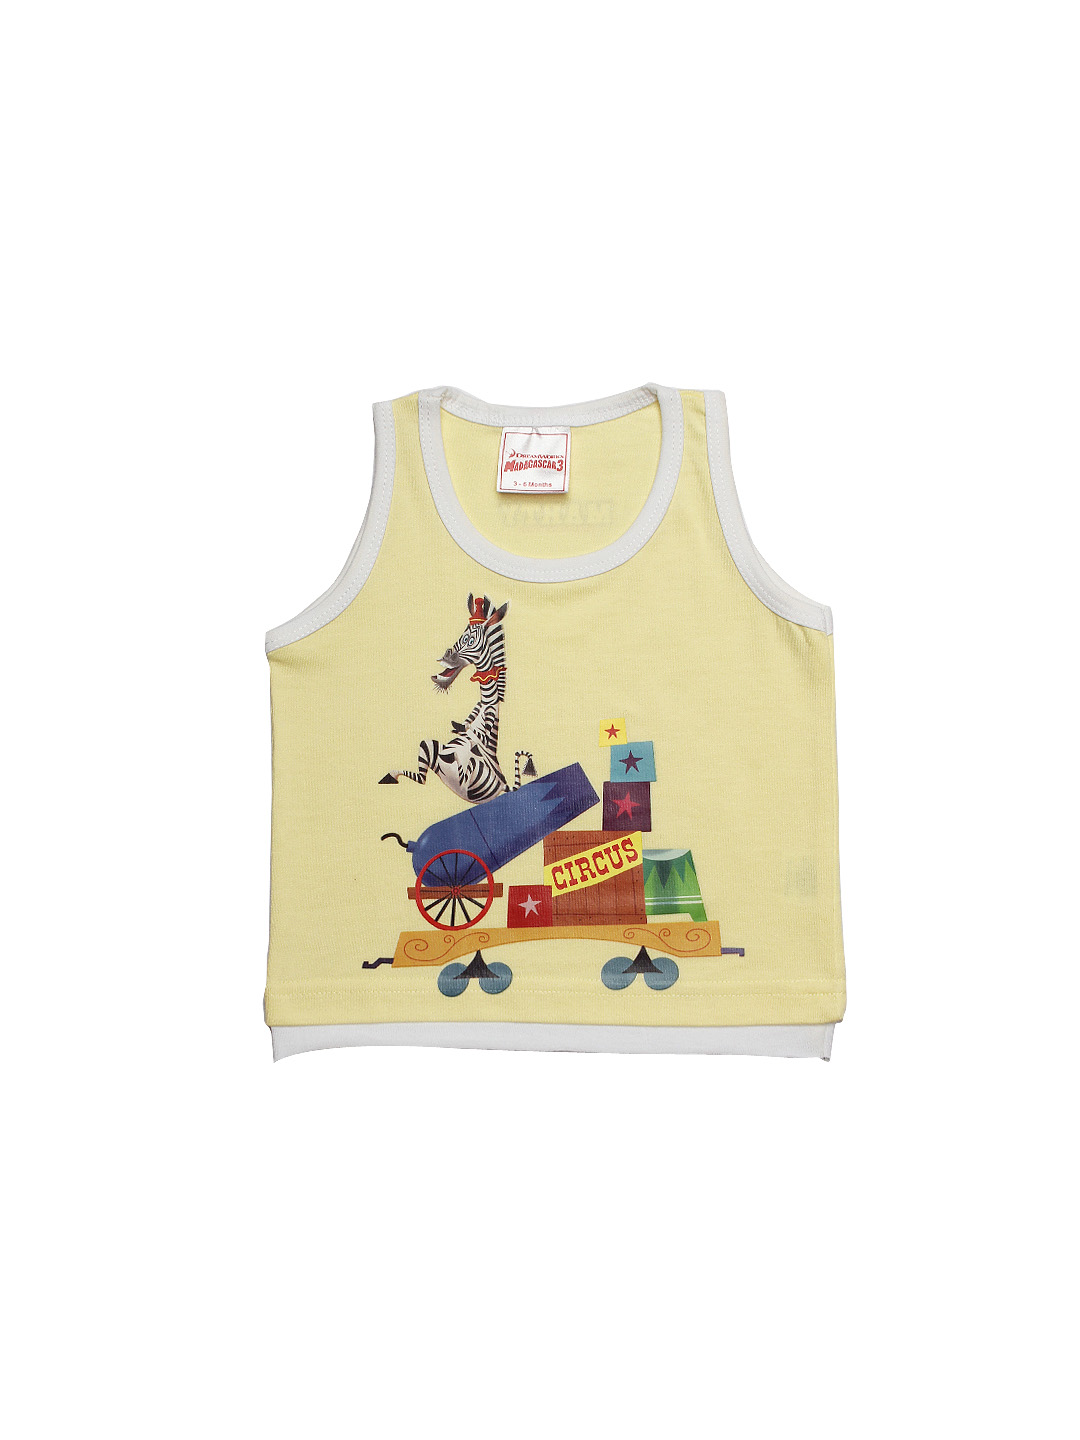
Madagascar3 Boys Yellow Innerwear Vest
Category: Apparel / Innerwear / Innerwear Vests
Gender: Boys
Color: Yellow
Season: Summer 2012
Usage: Casual